Runway 18 West

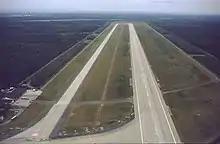
Runway 18 W from the north

On 12 April 1984, Runway 18 West began operating, although opening ceremonies were dispensed with. Two days later, approximately 15,000 people demonstrated against the commissioning of the runway at the perimeter wall in the forest.